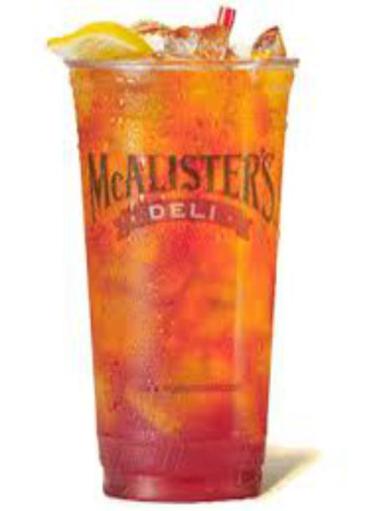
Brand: mcalister's deli
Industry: Food